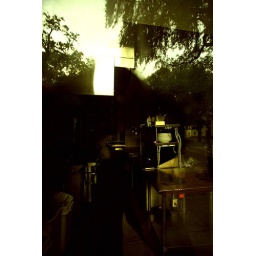
Looking into the window of the kitchen of Local 11 Ten, a new place in Savannah, Georgia.